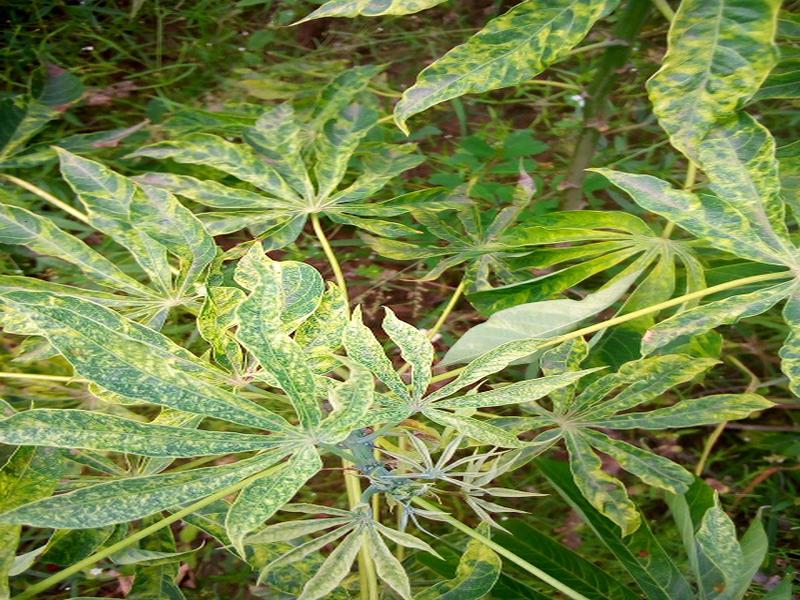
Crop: cassava
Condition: green_mottle